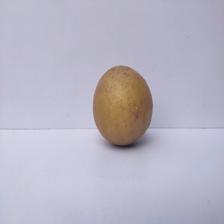
Size: Large